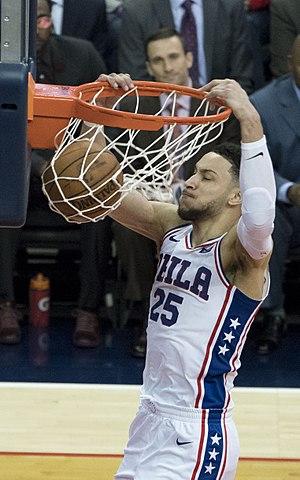
Benjamin « Ben » Simmons, né le 20 juillet 1996 à Fitzroy, est un joueur australien de basket-ball. Il évolue aux postes de meneur et d'ailier fort.
Les 76ers de Philadelphie également surnommés les Sixers, sont une franchise de basket-ball de la National Basketball Association basée à Philadelphie dans le Commonwealth de Pennsylvanie. Son histoire commence en 1939 sous le nom des Nationals de Syracuse, une équipe professionnelle indépendante qui rejoint la National Basketball League en 1946. Les Nationals entrent en NBA trois ans plus tard lors de la fusion entre la NBL et la BAA. Les 76ers concourent dans la NBA en tant que membre de la conférence Est, au sein de la division Atlantique et joue ses matchs au Wells Fargo Center.